Red Bull Racing RB16

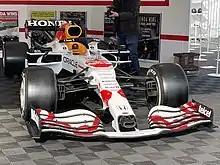
An RB16B with the Honda-themed livery which was used at the 2021 Turkish Grand Prix

Due to difficulties caused by the COVID-19 pandemic, Honda had initially decided to postpone the introduction of its all-new power unit design to the 2022 season. However, following a reassessment of the situation after its decision to leave the sport at the end of the 2021 season, it decided to bring the new design forward by a year to 2021 in a bid to try to beat Mercedes and win the championship in its final official season, although it would only have six months to complete the design before pre-season testing with a risk of significant reliability issues if it encountered problems.